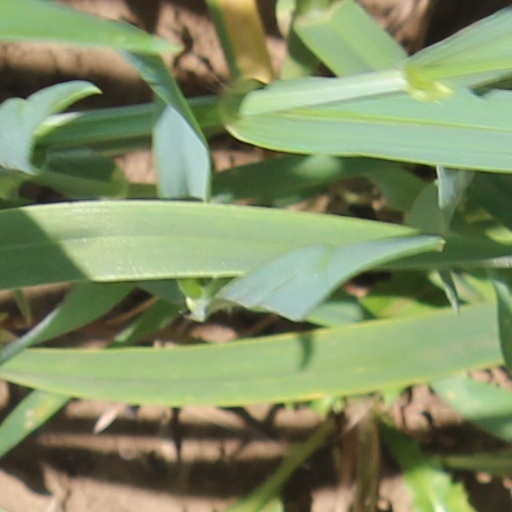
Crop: wheat